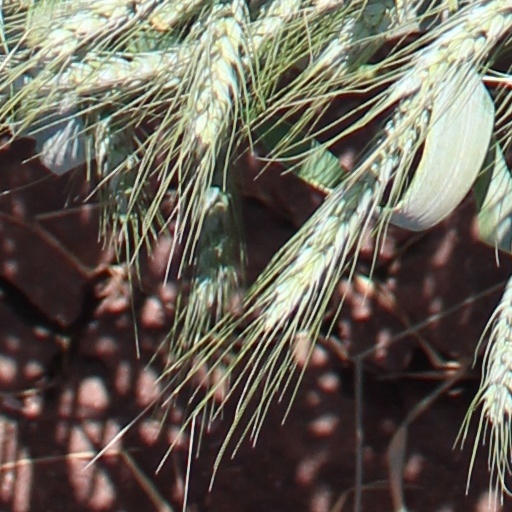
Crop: wheat